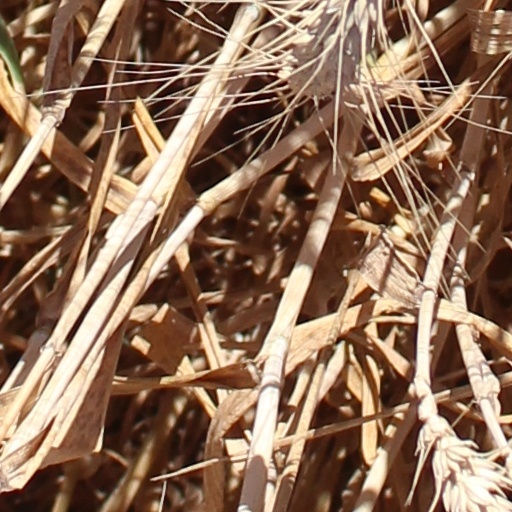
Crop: wheat